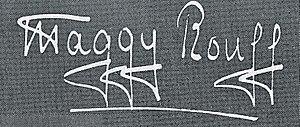
Maggy Anna de Wagner dite Marguerite Besançon de Wagner dite Maggy Rouff, née le 1ᵉʳ septembre 1896 à Vienne et morte le 7 août 1971 à Paris, est une créatrice de mode française d'origine autrichienne par son père et belge par sa mère.